Croat–Bosniak War

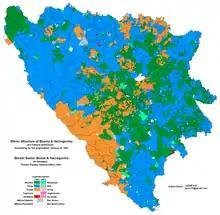
Ethnic composition of Bosnia and Herzegovina in 1991

In November 1990, the first free elections were held in Bosnia and Herzegovina, putting nationalist parties into power. These were the Party of Democratic Action (SDA), led by Alija Izetbegović, the Serbian Democratic Party (SDS), led by Radovan Karadžić, and the Croatian Democratic Union of Bosnia and Herzegovina (HDZ BiH), led by Stjepan Kljuić. Izetbegović was elected as the Chairman of the Presidency of Bosnia and Herzegovina. Jure Pelivan, of the HDZ, was elected as the Chairman of the Council of Ministers of Bosnia and Herzegovina. Momčilo Krajišnik, of the SDS, was elected as the speaker of Parliament of Bosnia and Herzegovina.